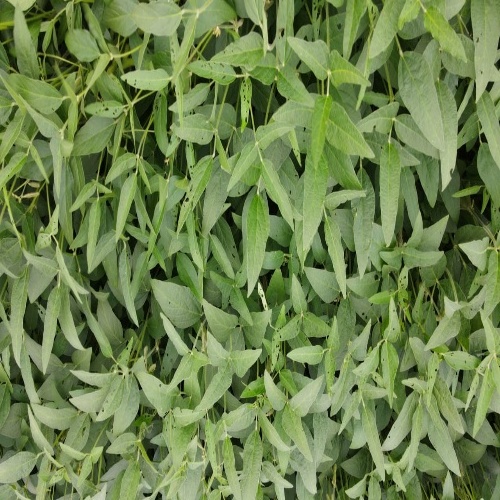
Label: Diabrotica_speciosa